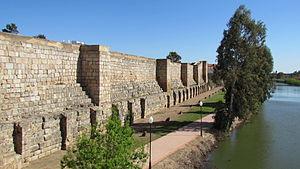
Abd ar-Rahman II de son nom complet Abû al-Mutarraf `Abd ar-Rahman ben al-Hakam,